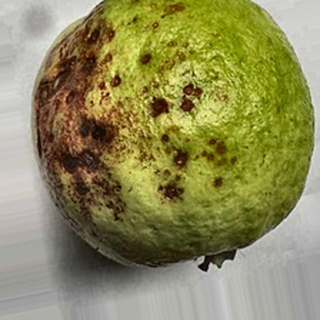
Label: guava_anthracnose